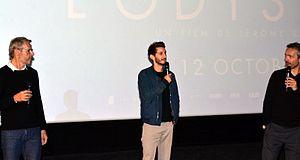
Lambert Wilson, Pierre Niney et Jérôme Salle à l'avant-première de ""L'Odyssée"" à l'UGC Parinor (Aulnay-sous-Bois)"
L'Odyssée est un film biographique français coécrit et réalisé par Jérôme Salle, sorti en 2016. Il s’agit du portrait de Jacques-Yves Cousteau qui fait aussi une large place à ses relations avec son fils cadet, Philippe Cousteau.